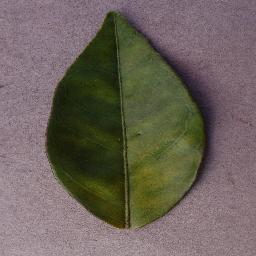
Label: Orange___Haunglongbing_(Citrus_greening)